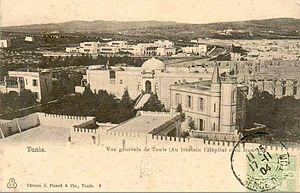
Le protectorat français de Tunisie est institué par le traité du Bardo du 12 mai 1881 au terme d’une rapide conquête militaire. La souveraineté tunisienne est réduite à néant dès 1883, le bey se contentant de signer les décrets et lois préparés par le résident général de France en Tunisie. Si l’administration tunisienne au niveau local reste en place, elle se contente de faire le lien entre la population tunisienne et les nouvelles administrations mises en place sur le modèle de ce qui existe en France. Le budget du gouvernement tunisien est rapidement assaini ce qui permet de lancer de multiples programmes de constructions d’infrastructures qui transforment complètement le pays avant tout au profit des colons, en majorité italiens dont le nombre augmente rapidement. Toute une législation foncière est mise en place permettant l'acquisition ou la confiscation de terres afin de créer des lots de colonisation revendus aux colons français qui s'approprient ainsi les meilleures surfaces cultivables.